Devil's Punchbowl (Angeles National Forest)

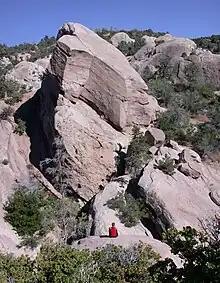
Part of the Punchbowl

Devil's Punchbowl is a tilted sandstone formation on the northern slopes of the San Gabriel Mountains, in Los Angeles County, California, at an elevation of .